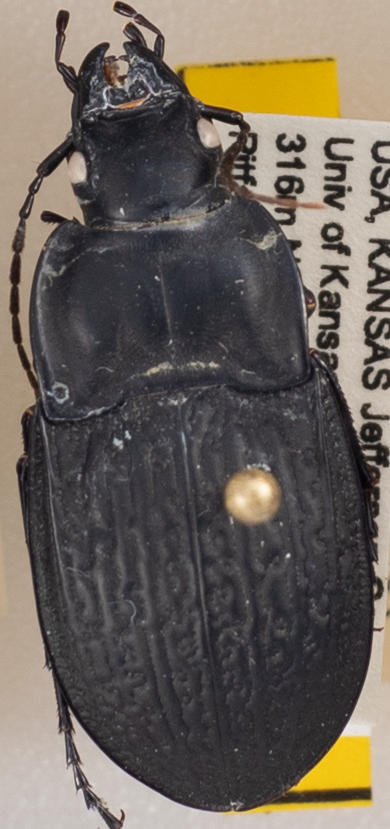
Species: Dicaelus sculptilis sculptilis
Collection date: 2021-08-24
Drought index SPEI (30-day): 0.862
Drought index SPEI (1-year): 0.06
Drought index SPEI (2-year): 0.48